Ambiegna

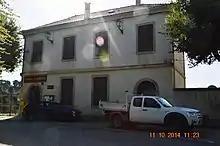
The Town Hall

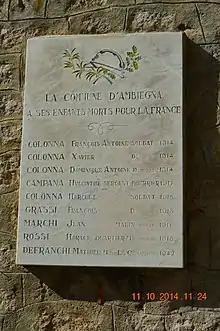
A Memorial Plaque in Ambiegna

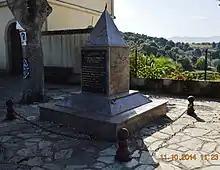
Ambiegna War Memorial

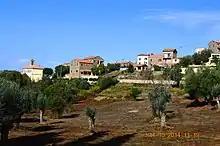
Ambiegna Village

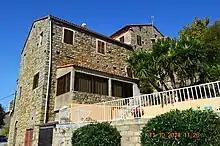
The Marchi Family House 2

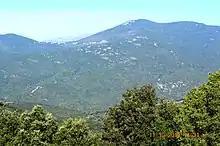
View from Ambiegna

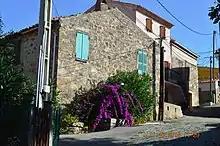
House 7

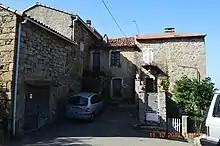
A house in Ambiegna

The Parish Church of Saint-Côme and Saint-Damien (19th century) is registered as an historical monument. The Church contains many items that are registered as historical objects: